Isabel de Urquiola

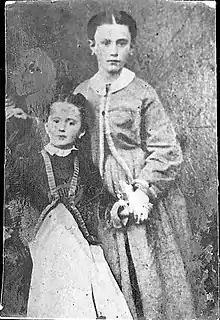
Isabel de Urquiola with her younger sister

Isabel Urquiola Estala (1854-1911) was a Spanish explorer who in 1874 accompanied her husband Manuel Iradier and her younger sister Manuela (or possibly Juliana) on an expedition to Africa. While Iradier travelled some 1,900 km from Corisco Bay up the Muni River, hoping to reach the Spanish colonies in the African interior, the two sisters remained on the island of Elobey Chico during his absence. Today Isabel Urquiola and her sister are remembered for the meticulous meteorological data they recorded while spending some eight months on the island. Isabel Urquiola never recovered from her experiences in Africa, having lost a child there and suffered from fever.